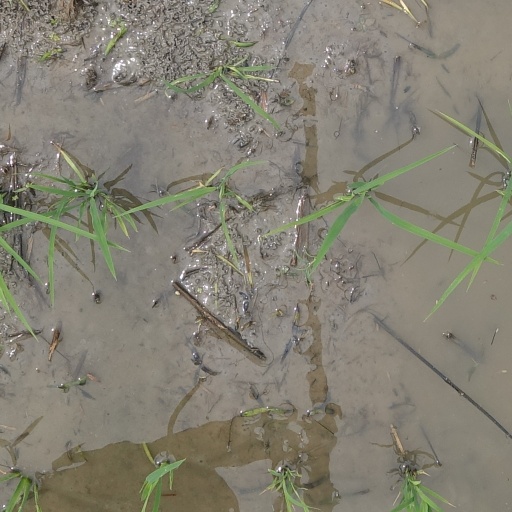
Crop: rice